Chucky (Child's Play)

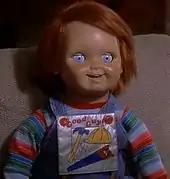
Chucky as he appears in "Child's Play" (1988)

Chucky first appeared in the 1988 film "Child's Play". In the film, a serial killer named Charles Lee Ray, also known as Chucky (Brad Dourif) uses a voodoo ritual inside a toy store to transfer his soul into a Good Guy doll to escape from Detective Mike Norris (Chris Sarandon). Pretending to be an inanimate object, Chucky later is given to young Andy Barclay (Alex Vincent) by his mother Karen Barclay (Catherine Hicks) and begins terrorizing the family. Chucky learns that he must return to his human form by possessing the first person he told his real name to (which is Andy). The Barclays learn that Chucky is possessed and eventually Chucky is killed after being set on fire, having his limbs shot off and then being shot through the heart.